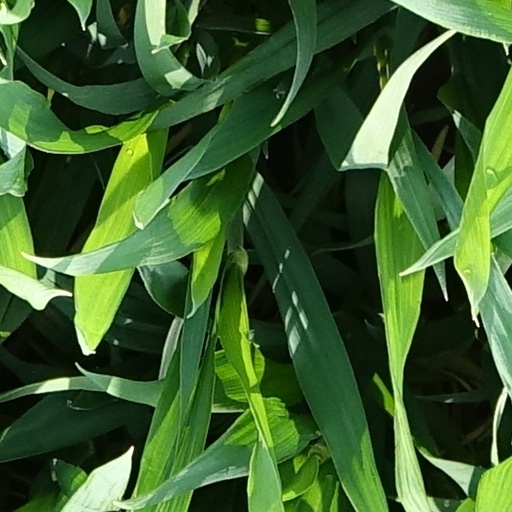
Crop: wheat